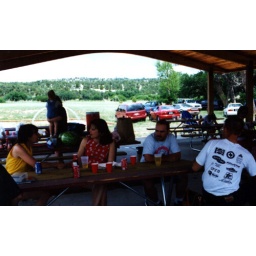
The lovely Geri B. attends a battalion picnic in Colorado. In the center wearing the red dress with while dots.